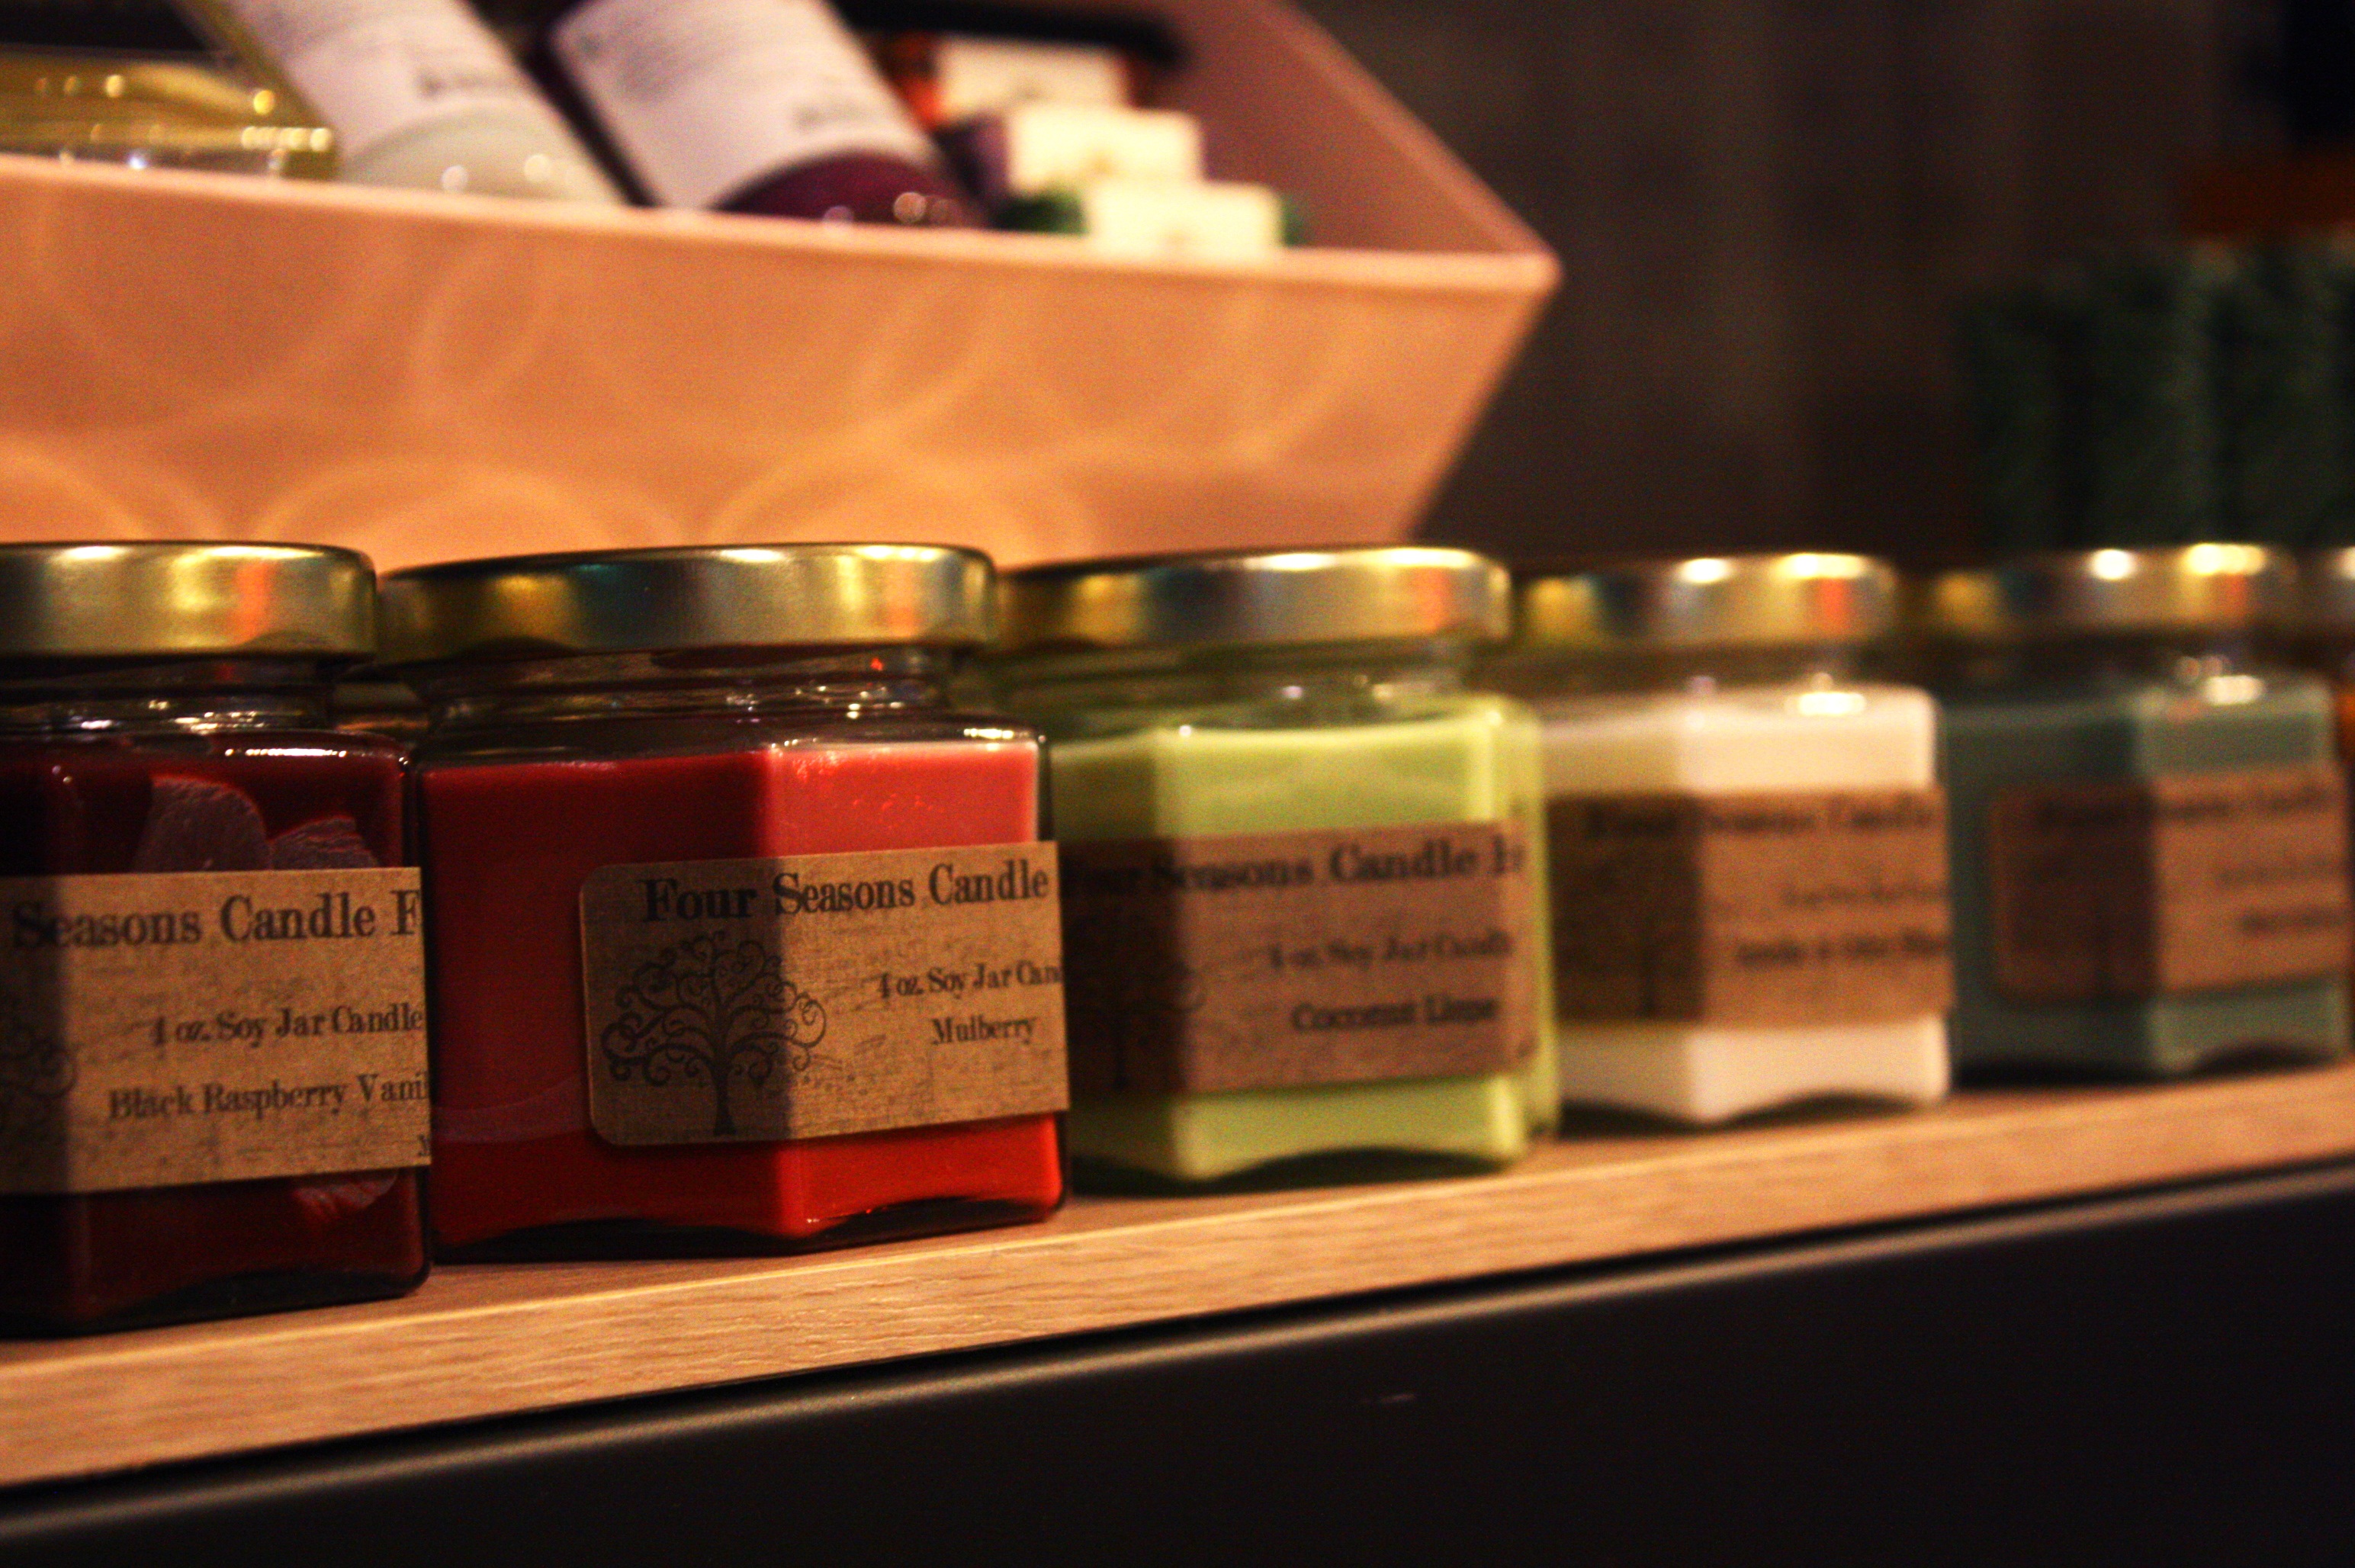
glass, food, candle, lighting, products, glass bottles, sense, the four seasons, party candle